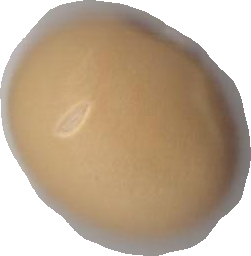
Variety: Anjasmoro